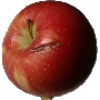
Label: braeburn_apple